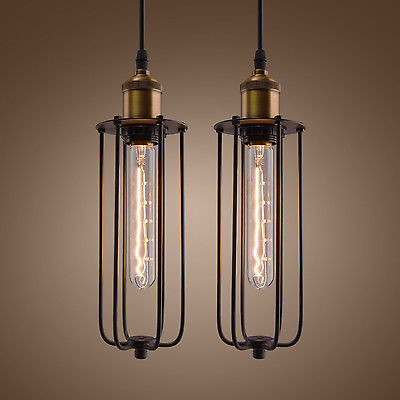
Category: lamp